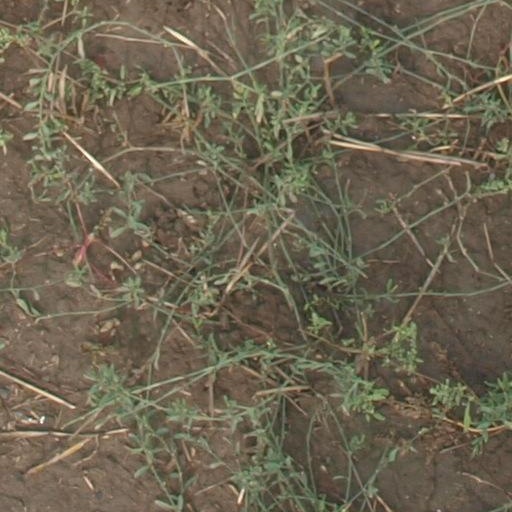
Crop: maize; corn